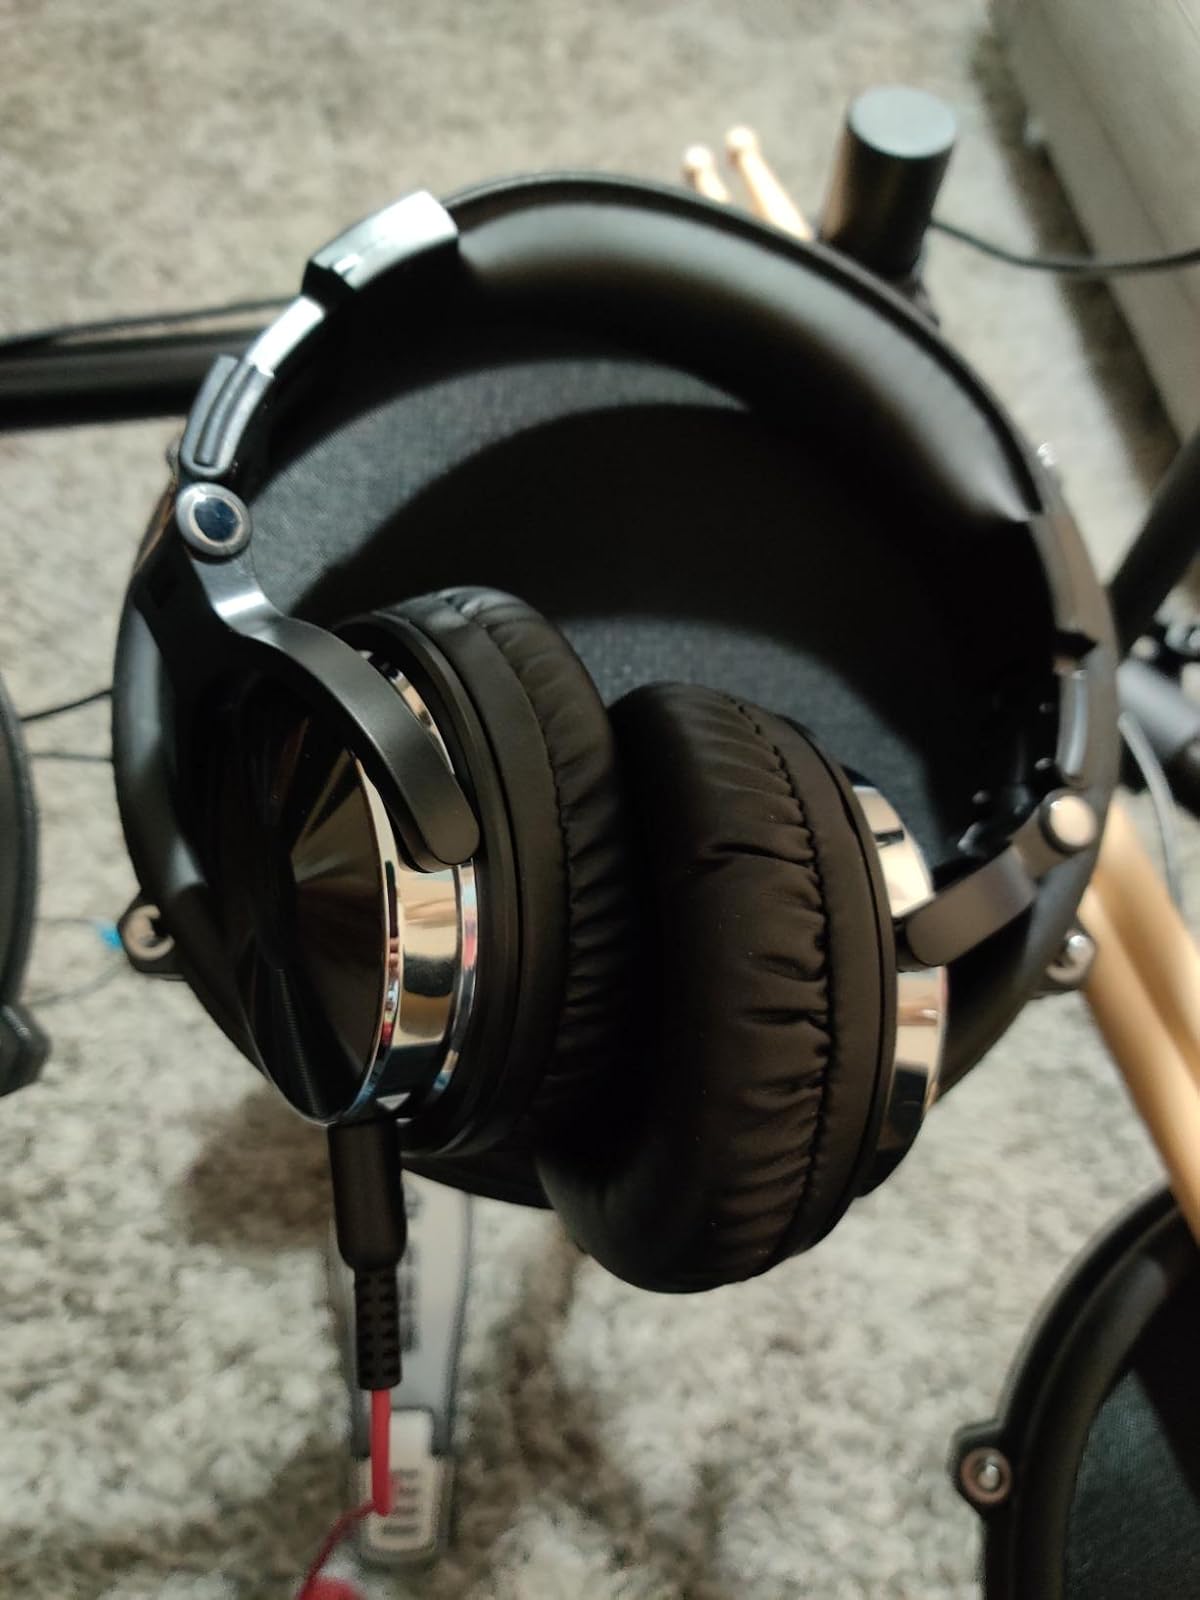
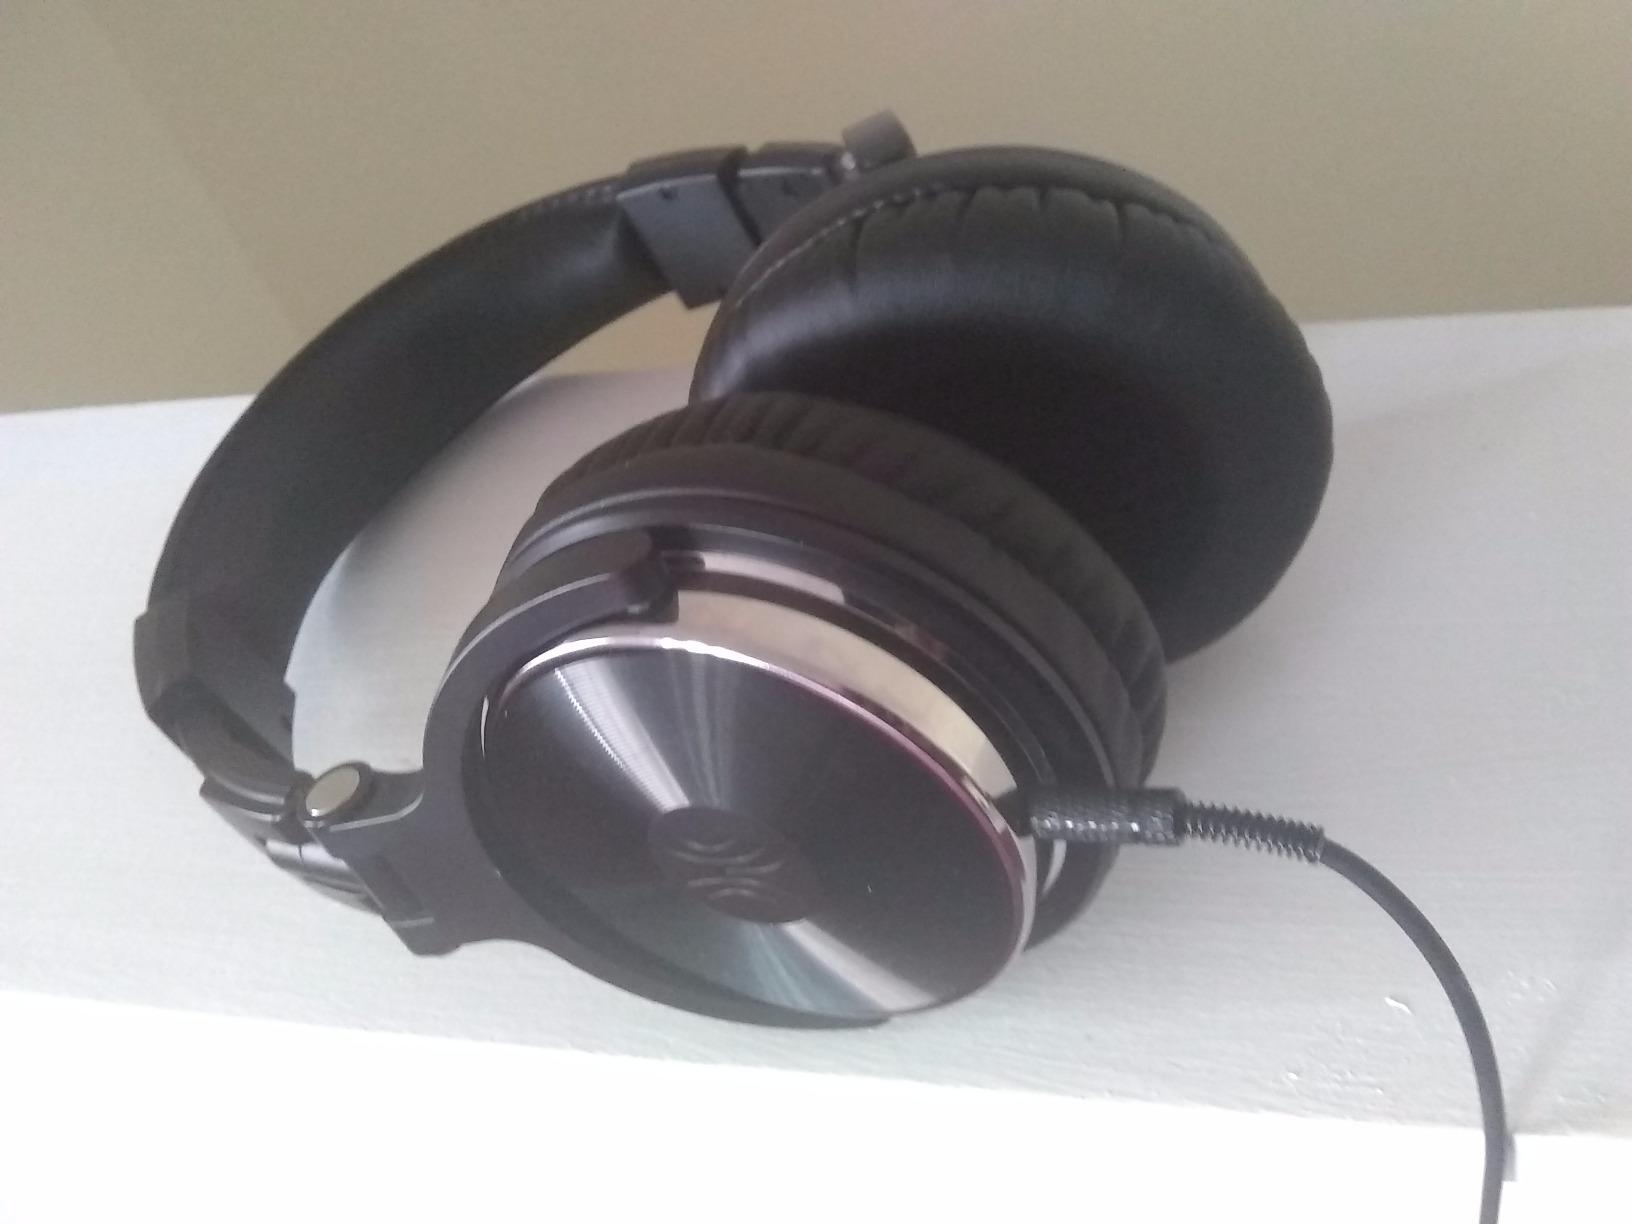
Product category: headphones
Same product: yes